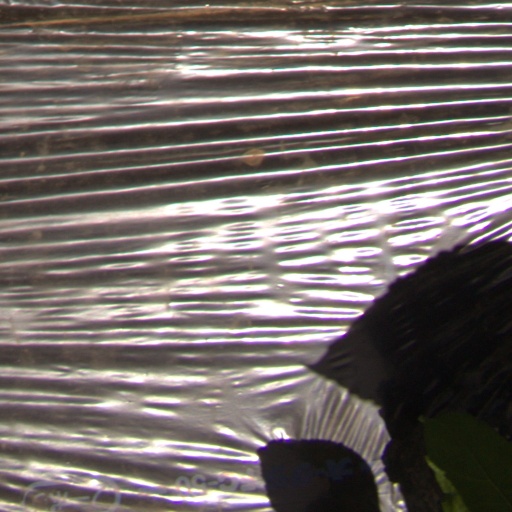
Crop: Jerusalem artichoke